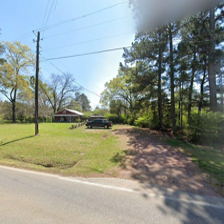
Label: streetView